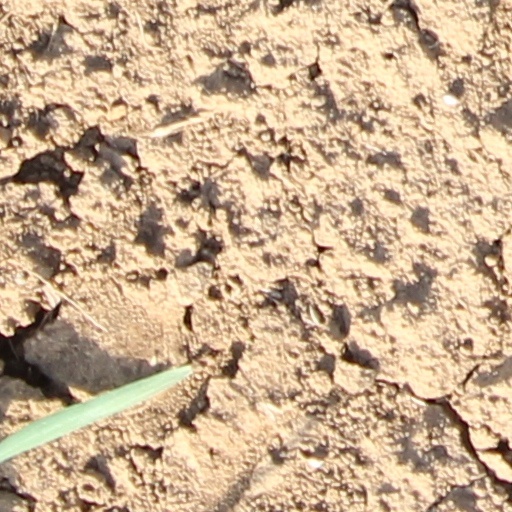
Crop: wheat